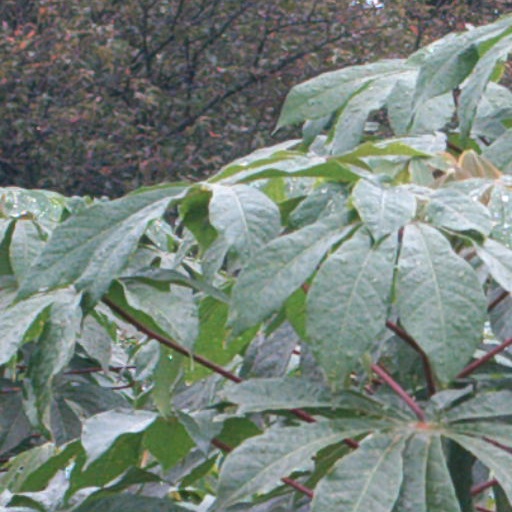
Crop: cassava